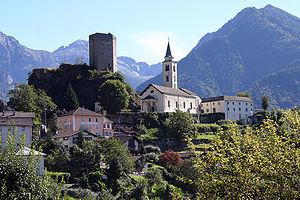
Santa Maria in Calanca est une commune suisse du canton des Grisons, située dans la région de Moesa.
Cette liste présente les biens culturels d'importance nationale dans le canton des Grisons. Cette liste correspond à l'édition 2009 de l'Inventaire Suisse des biens culturels d'importance nationale pour le canton des Grisons. Il est trié par commune et inclus : 174 bâtiments séparés, 16 collections et 38 sites archéologiques.